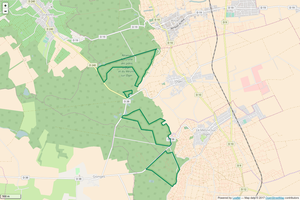
Périmètre de la RNN des patis d'Oger et du Mesnil sur Oger.
La réserve naturelle nationale des pâtis d'Oger et du Mesnil-sur-Oger est une réserve naturelle nationale située en Champagne-Ardenne dans le département de la Marne. Classée en 2006, elle s'étend sur 131 ha et protège un ensemble de landes ou "pâtis".